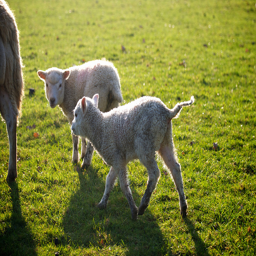
Two little sheep are on a grassy field.
Two baby sheep on a sunlit green lawn
A bunch of sheep on a grassy field during a sunny day.
two baby sheep following the mother sheep in the field
Two sheep standing next to each other on a lush green field.